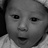
Emotion: happy